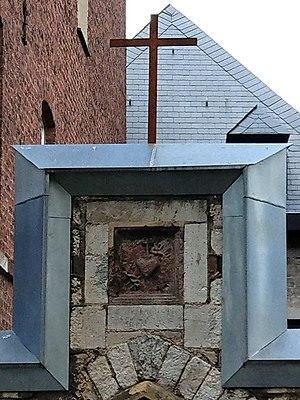
Explications et histoire, voir Wikimédia catégorie